Young Fiddler of the Year

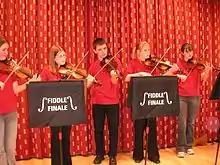
Shetland teenage fiddlers

Shetland's Young Fiddler of the Year is an annual competition held over two days organised by the Shetland Folk Society.